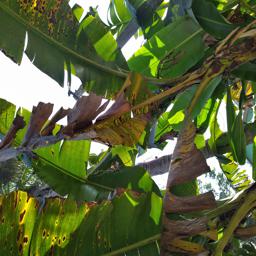
Label: BLACK SIGATOKA